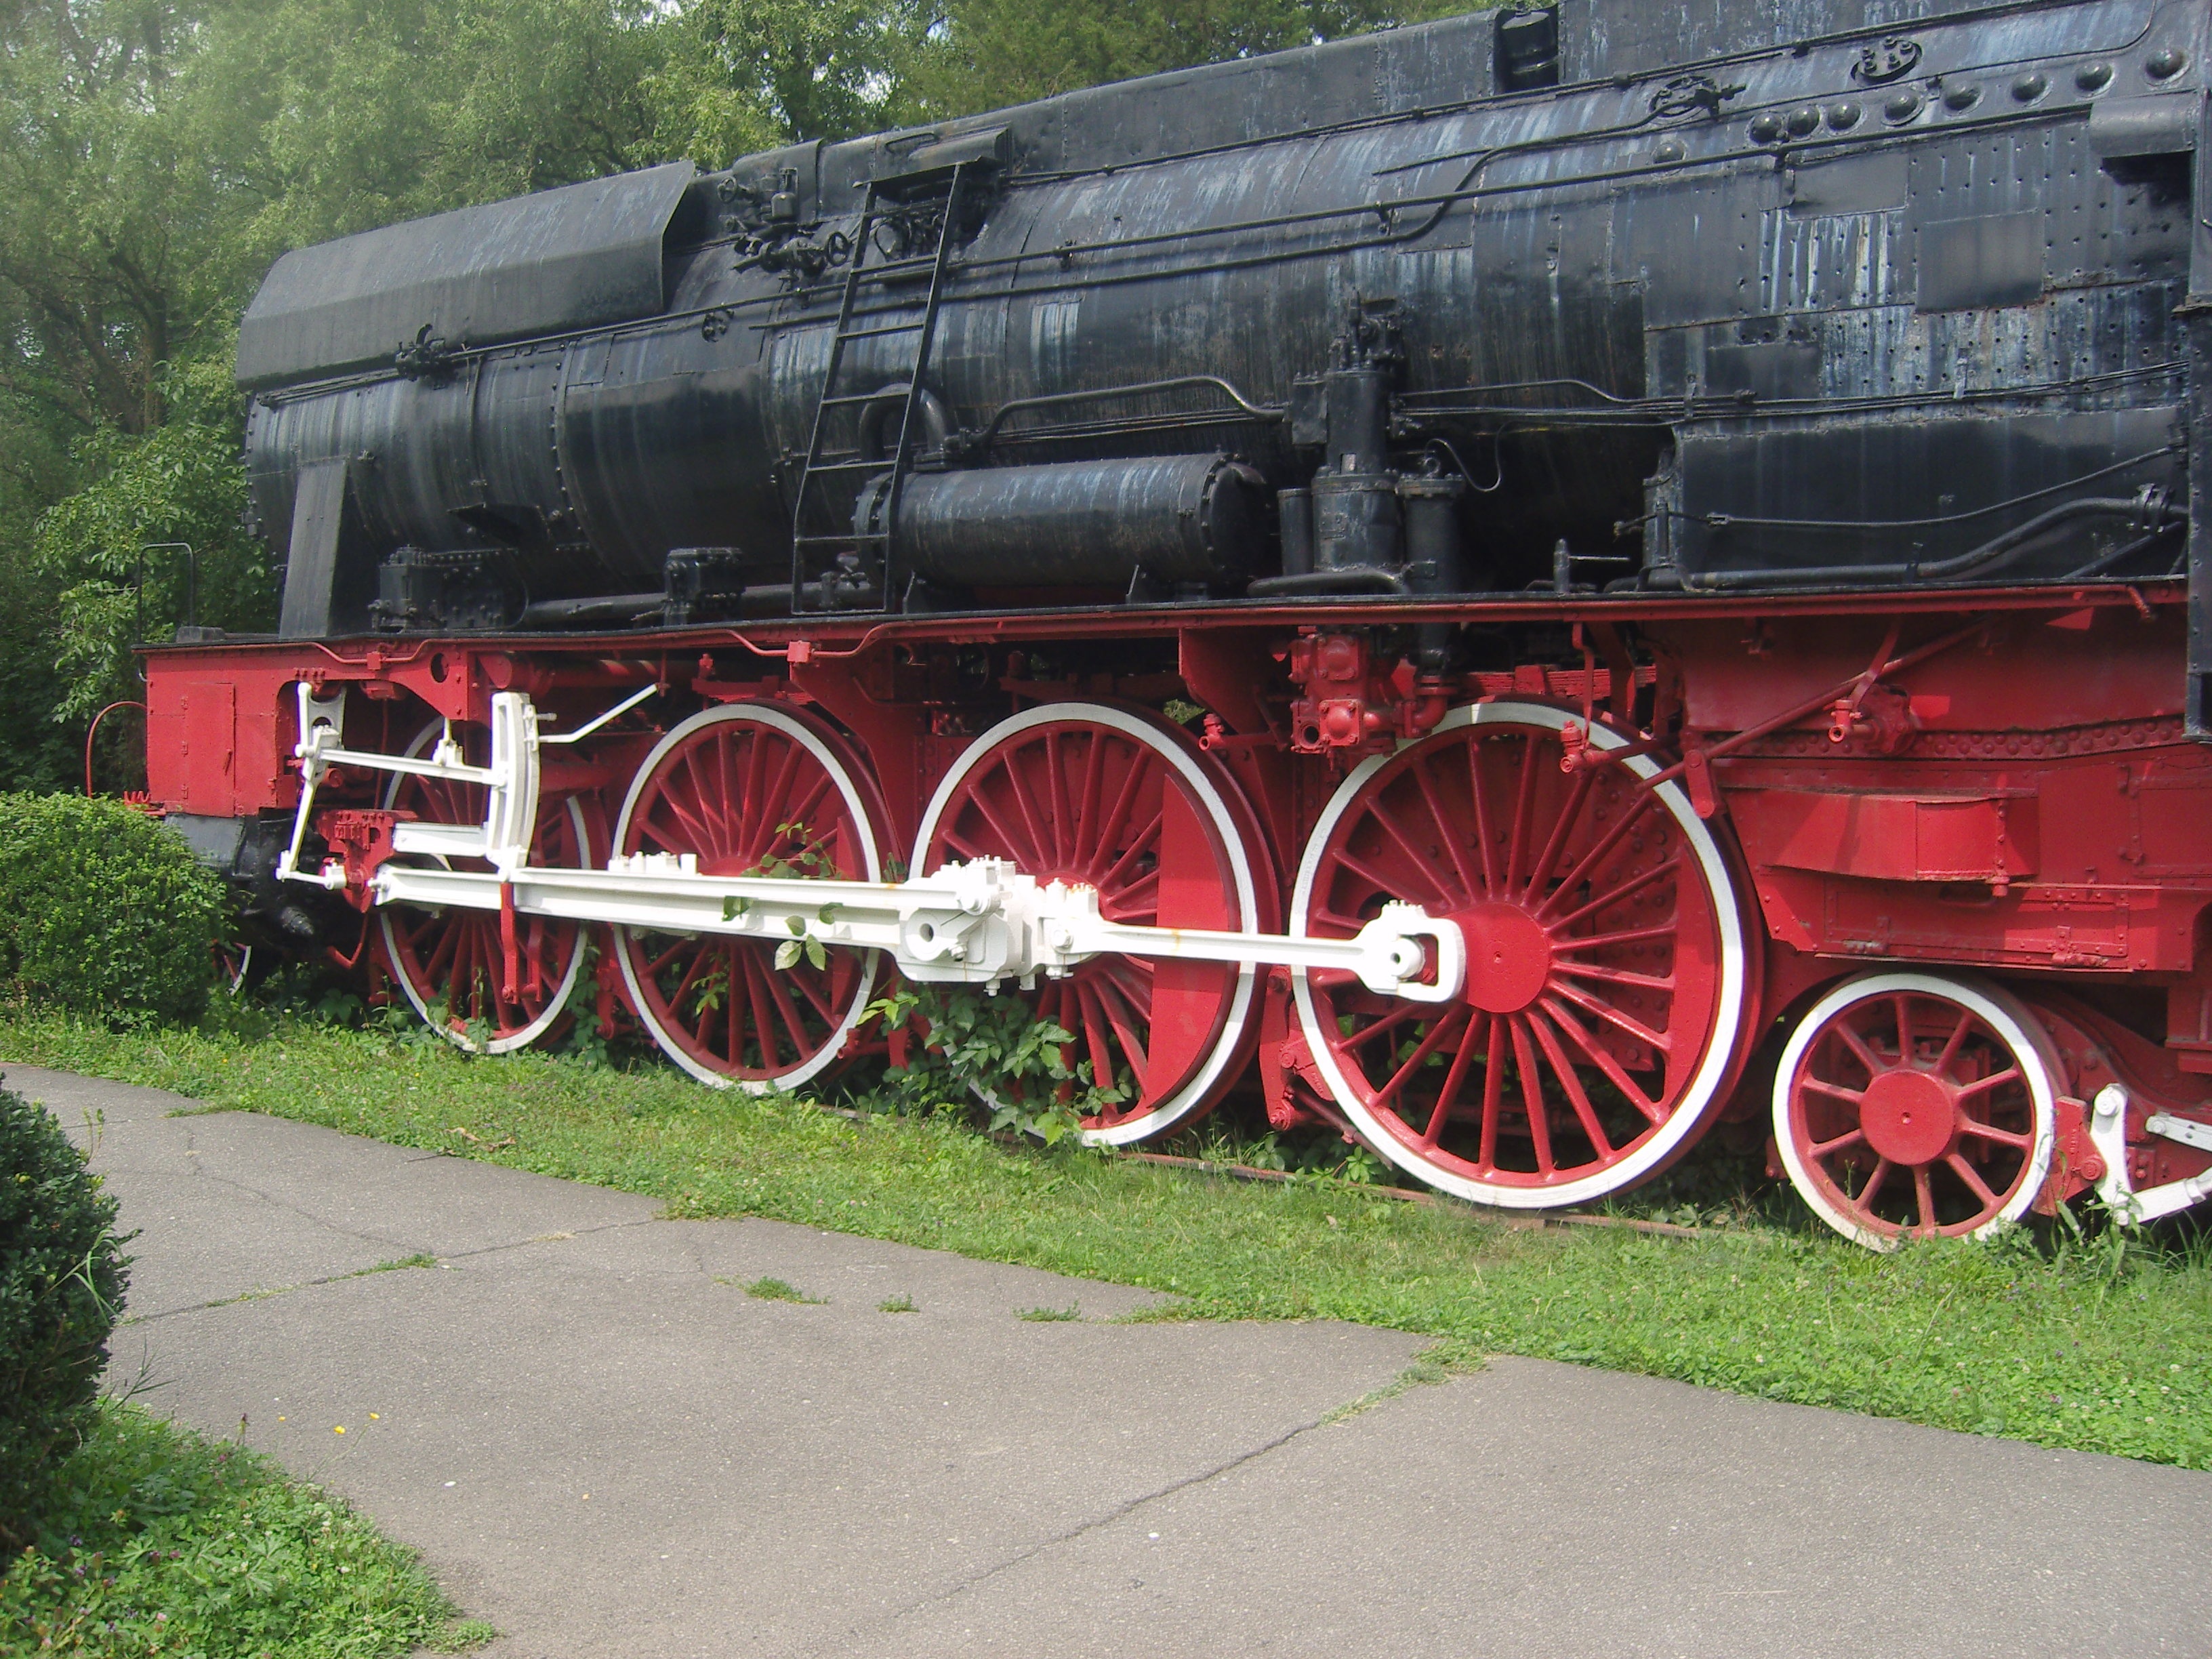
wheel, train, transport, vehicle, locomotive, steam engine, romania, land vehicle, rolling stock, railroad car